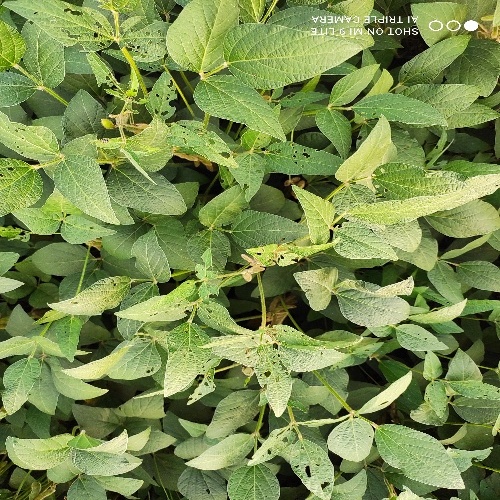
Label: Caterpillar